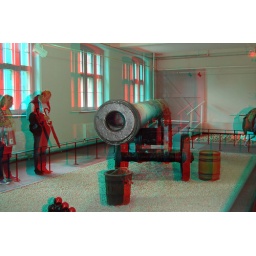
Dover Castle Cannon in anaglyph 3D stereo red cyan glasses to view